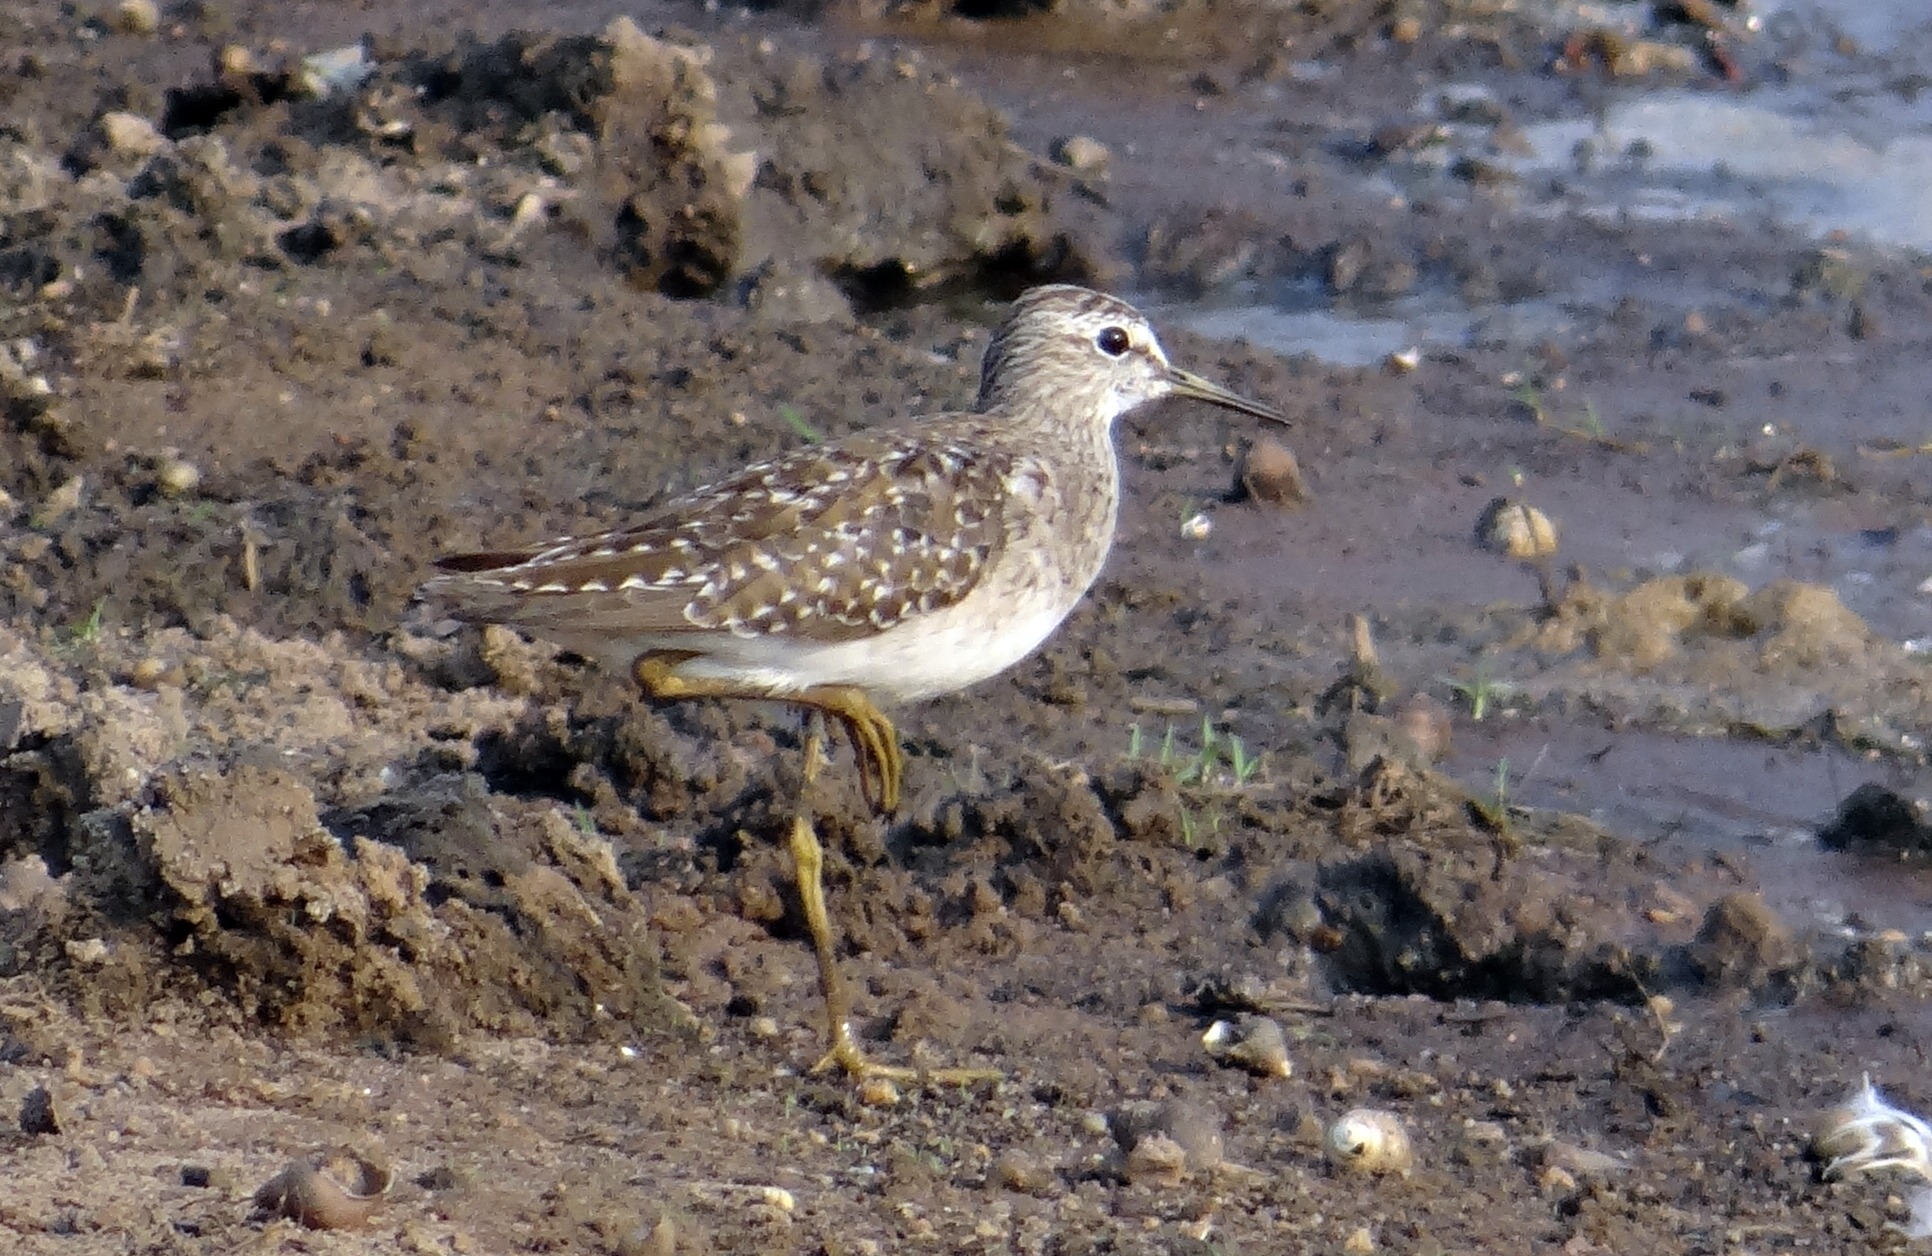
bird, wildlife, beak, avian, fauna, aves, vertebrate, india, wader, snipe, shorebird, sandpiper, avifauna, lark, shore bird, charadriiformes, cinclidae, calidrid, red backed sandpiper, wood sandpiper, tringa glareola